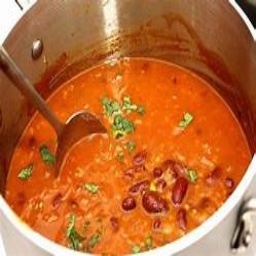
Label: kidney_bean_dish